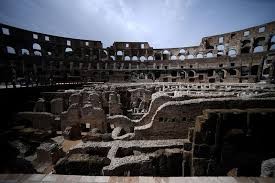
Landmark: Roman Colosseum